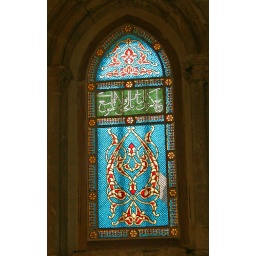
This stained glass window in a Jerusalem church has Arabic writing in the middle of it.